Question: Please indicate a possible affordance area of baseball bat that can be used for holding
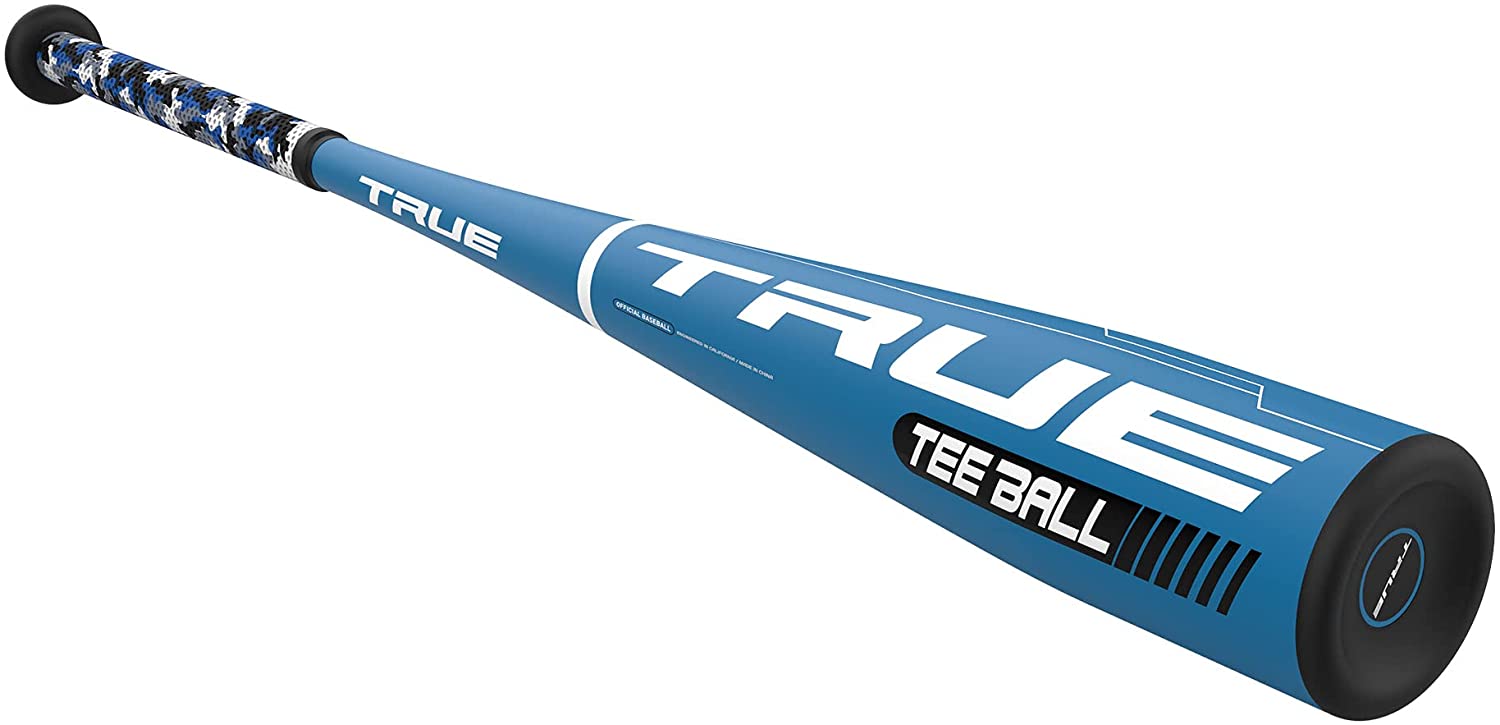
Answer: [3.538, 6.368, 347.877, 193.868]